Dorian (Spanish band)

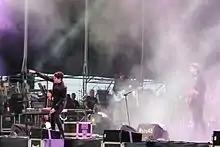
Dorian performing at SOS 4,8 Festival in Murcia, Spain

Dorian is a Spanish band from Barcelona which was formed in 2004. Its sound is a mixture of styles such as new wave, electronic music and indie rock. Dorian is considered one of the most nationally renowned artists in the Spanish music scene. They regularly go on tour in Latin America and European countries like France and Portugal. As of now they have recorded 6 albums: 4 studio albums with original songs, an unplugged album named ‘’Diez años y un día’’ (featuring acoustic versions of their most successful songs) and a CD which was recorded during their concert at , in 2015.